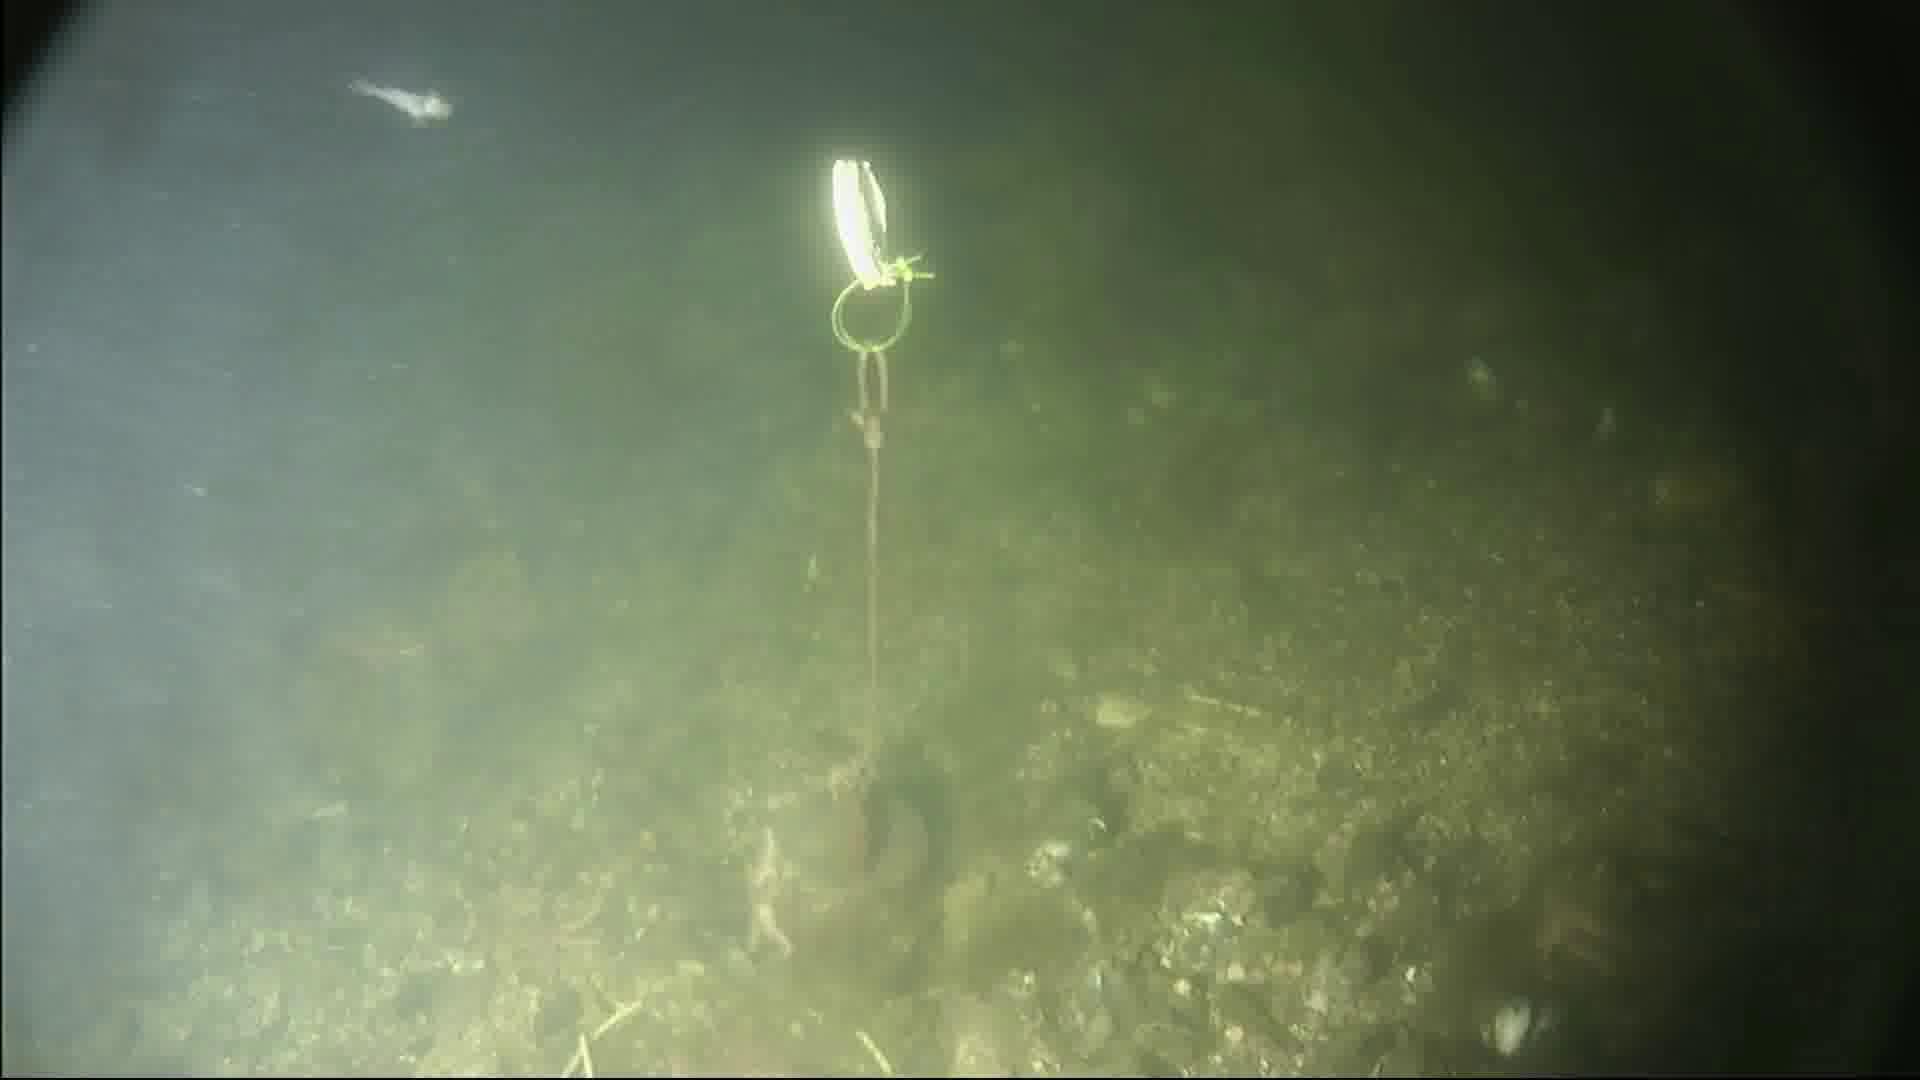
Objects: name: shrimp
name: starfish